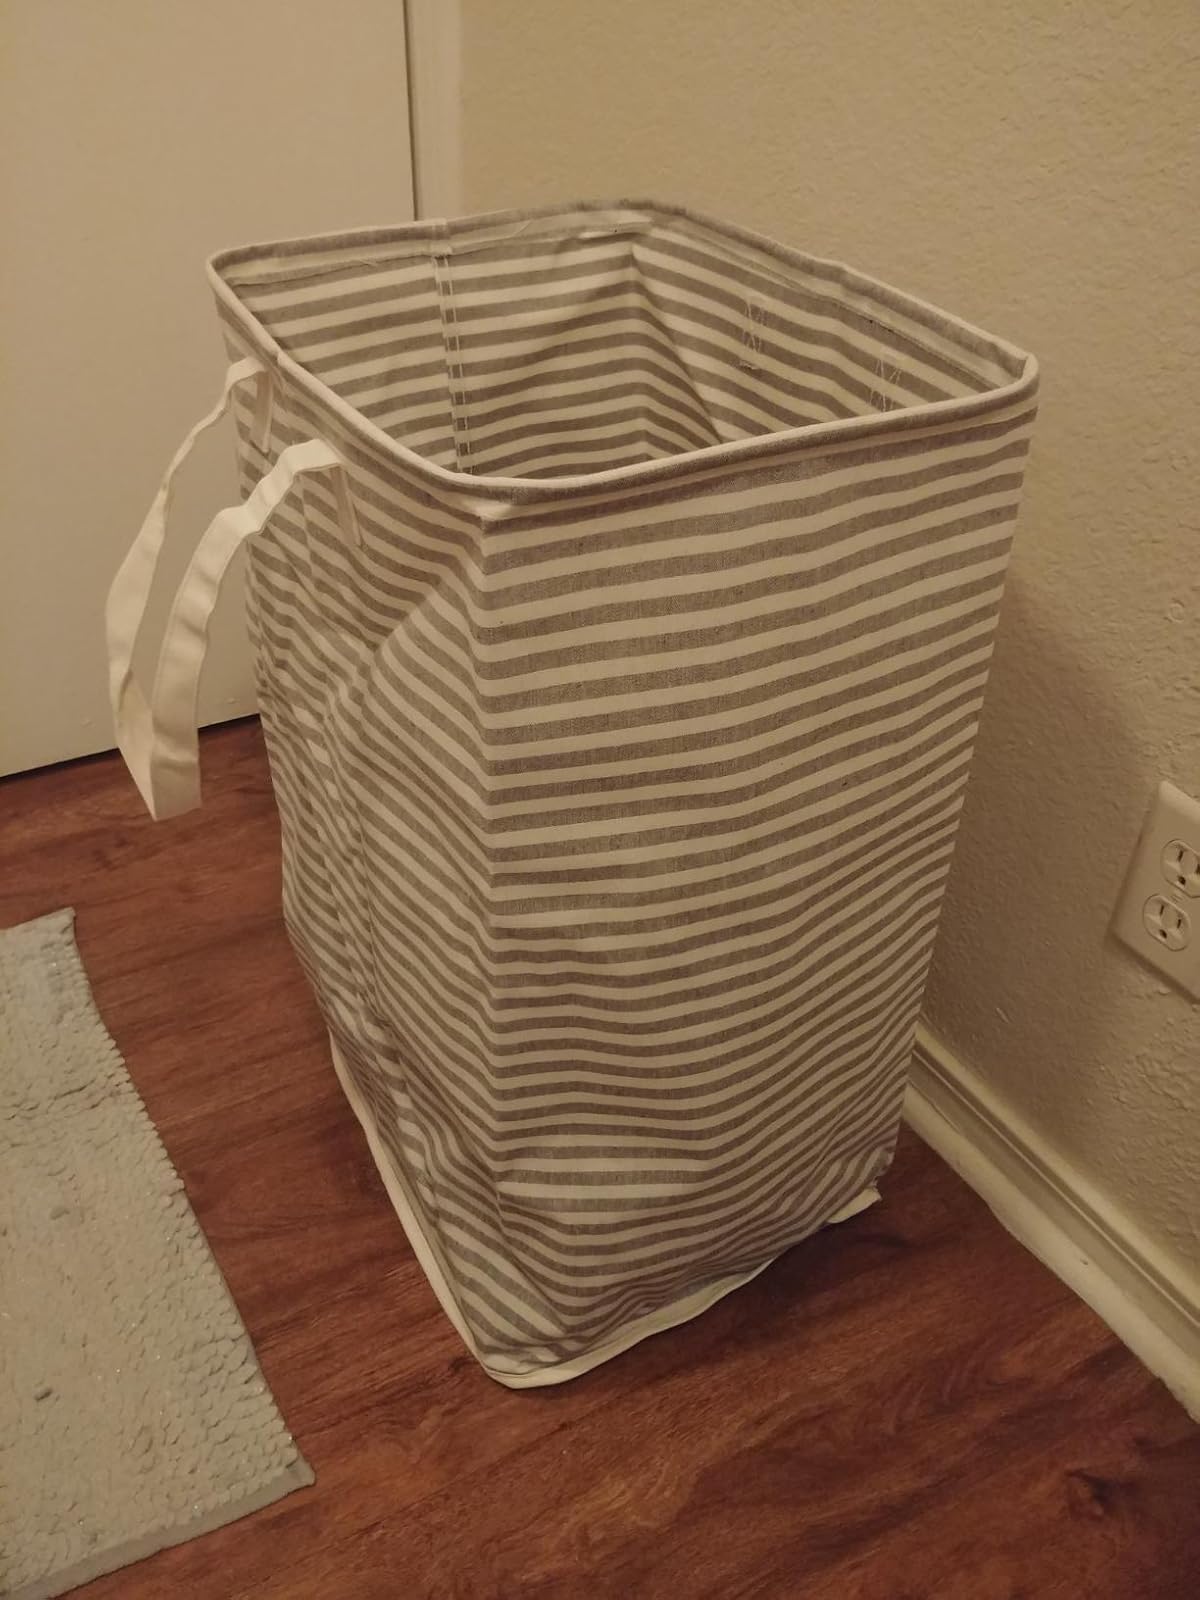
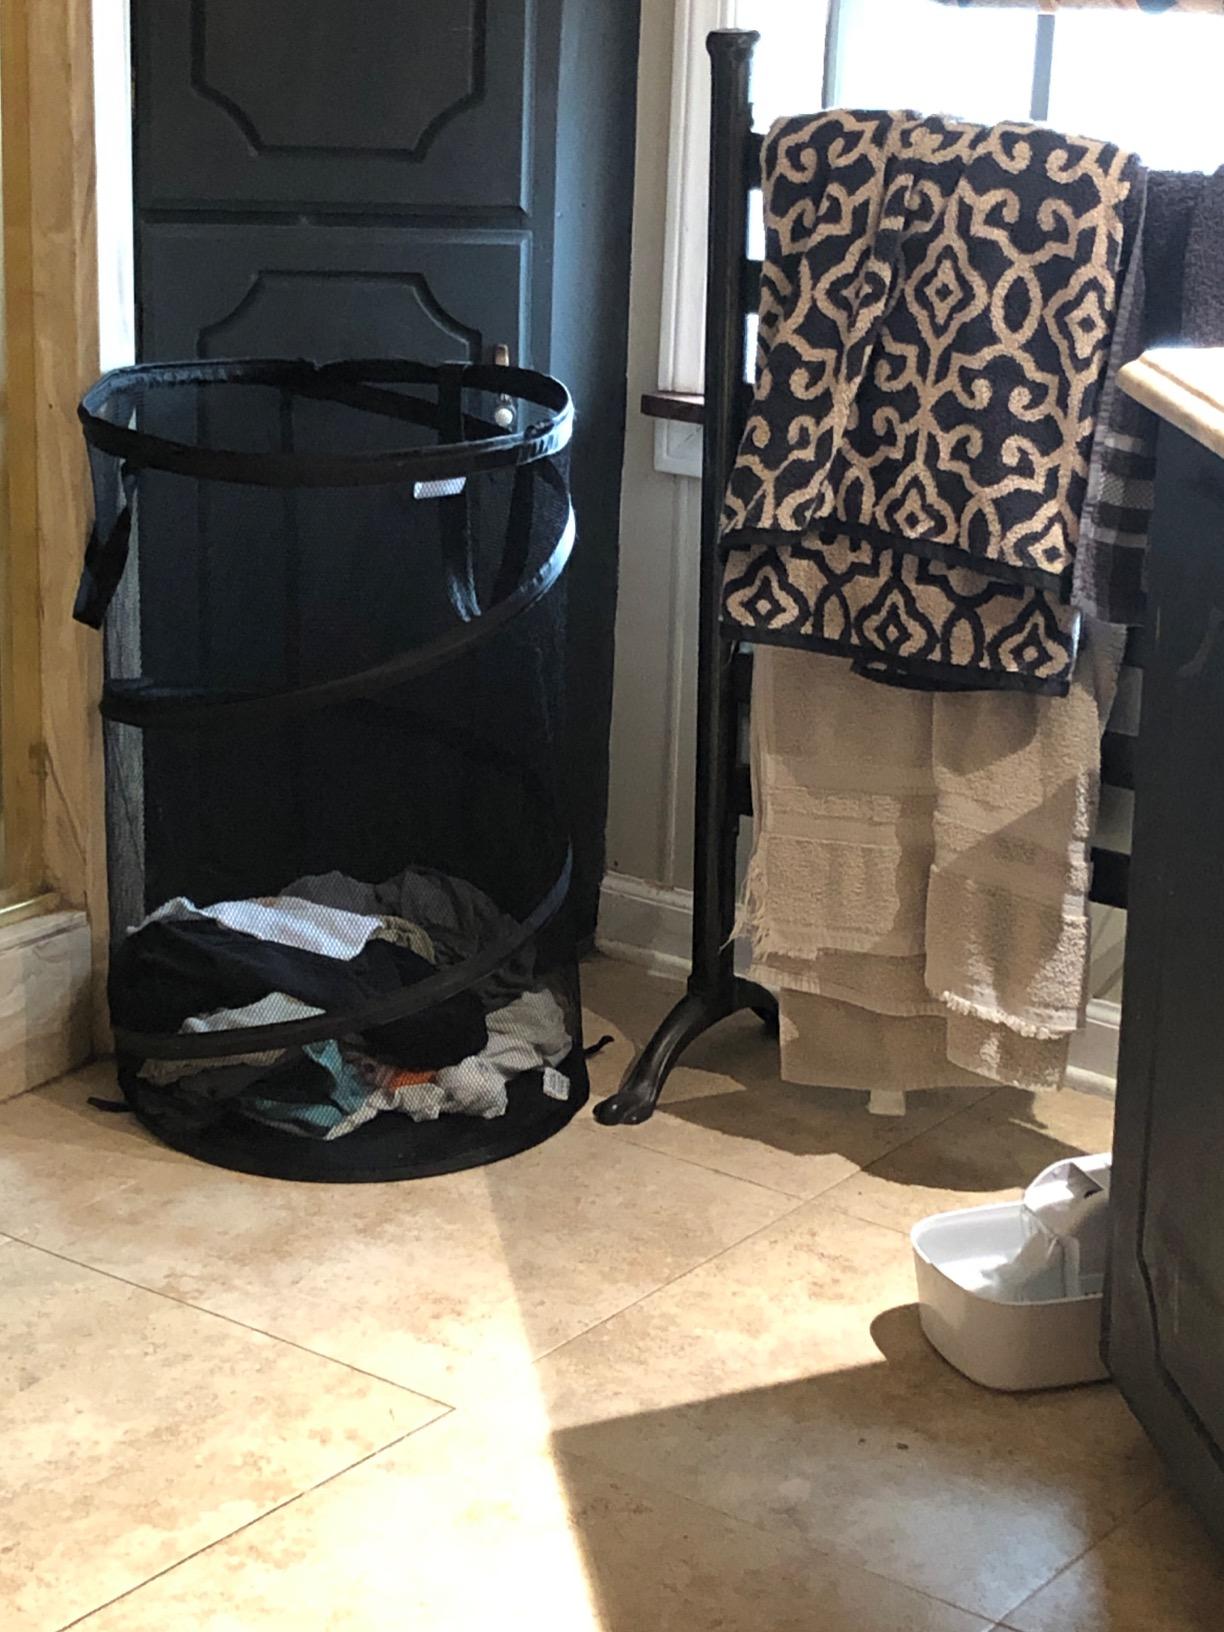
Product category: items_hamper
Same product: no